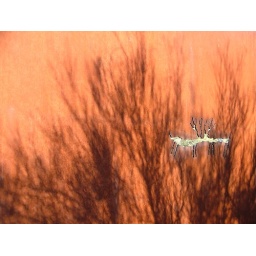
Shadow of tree branches fall on phoenix's deer valley rock art center entrance sign at sunset in january 2007